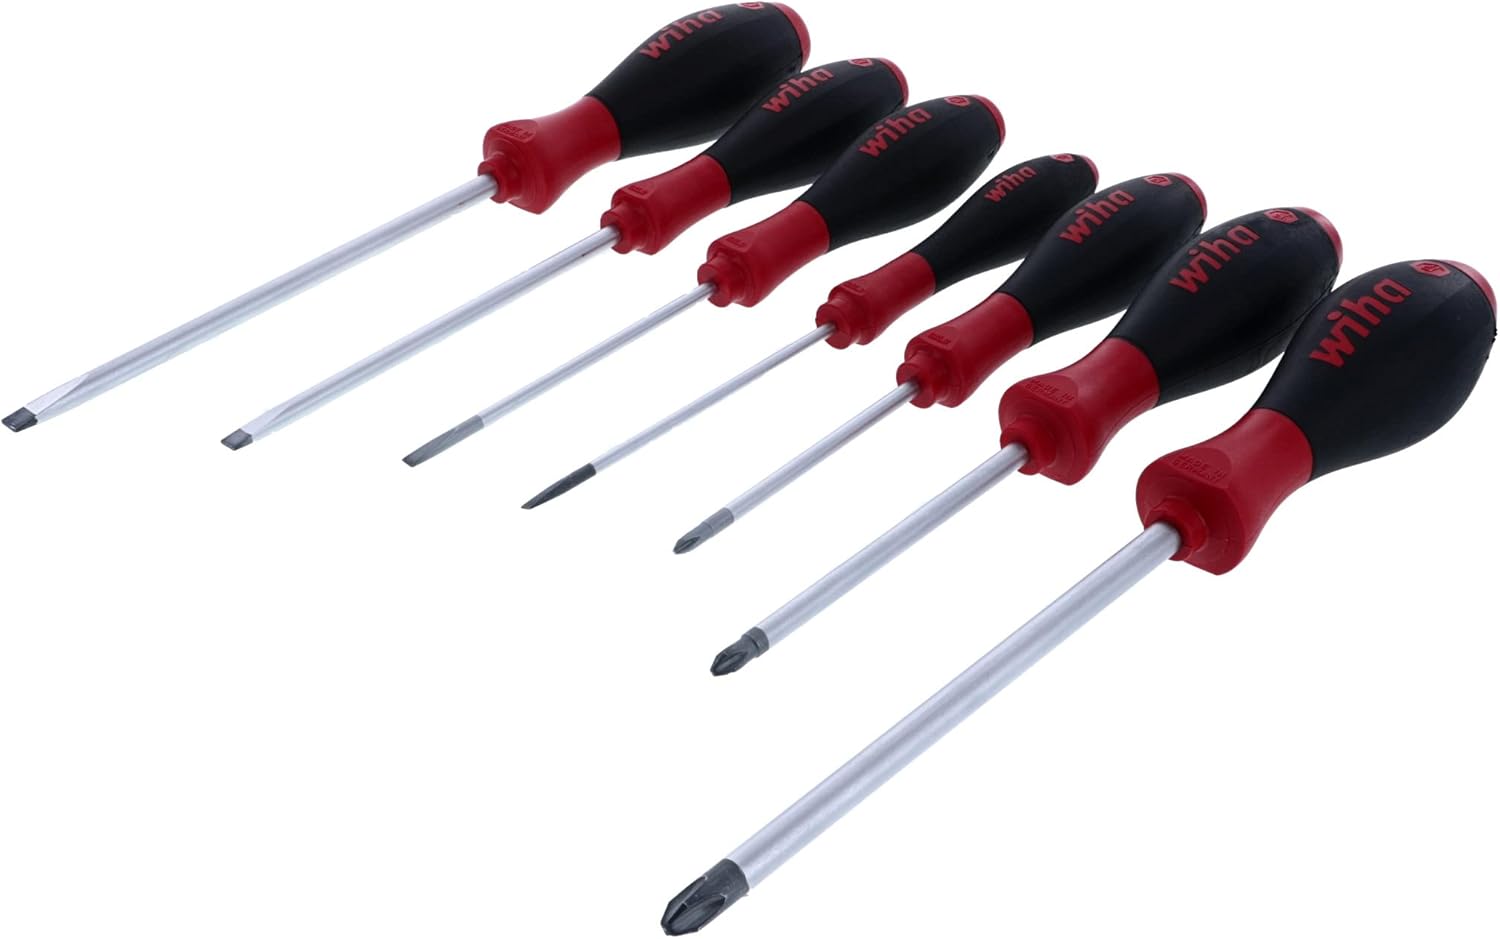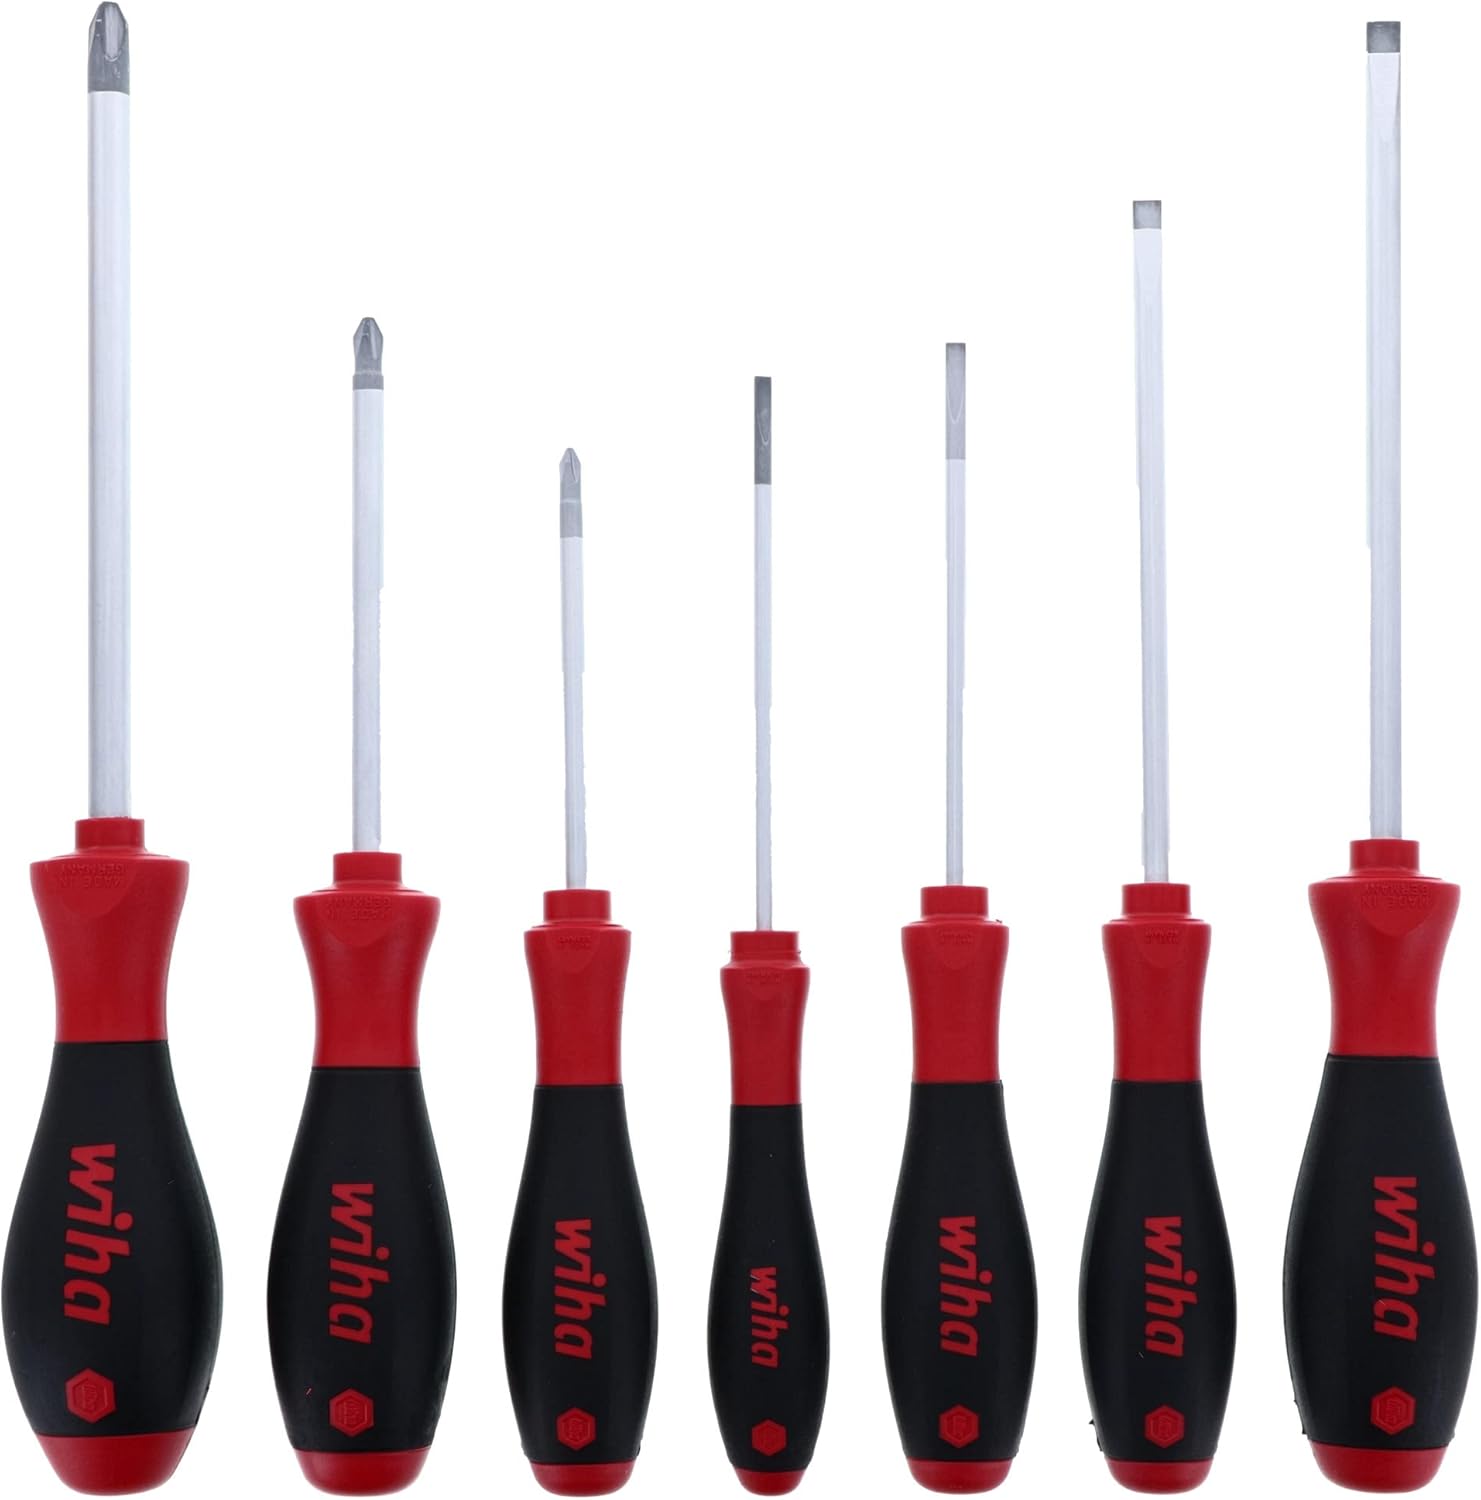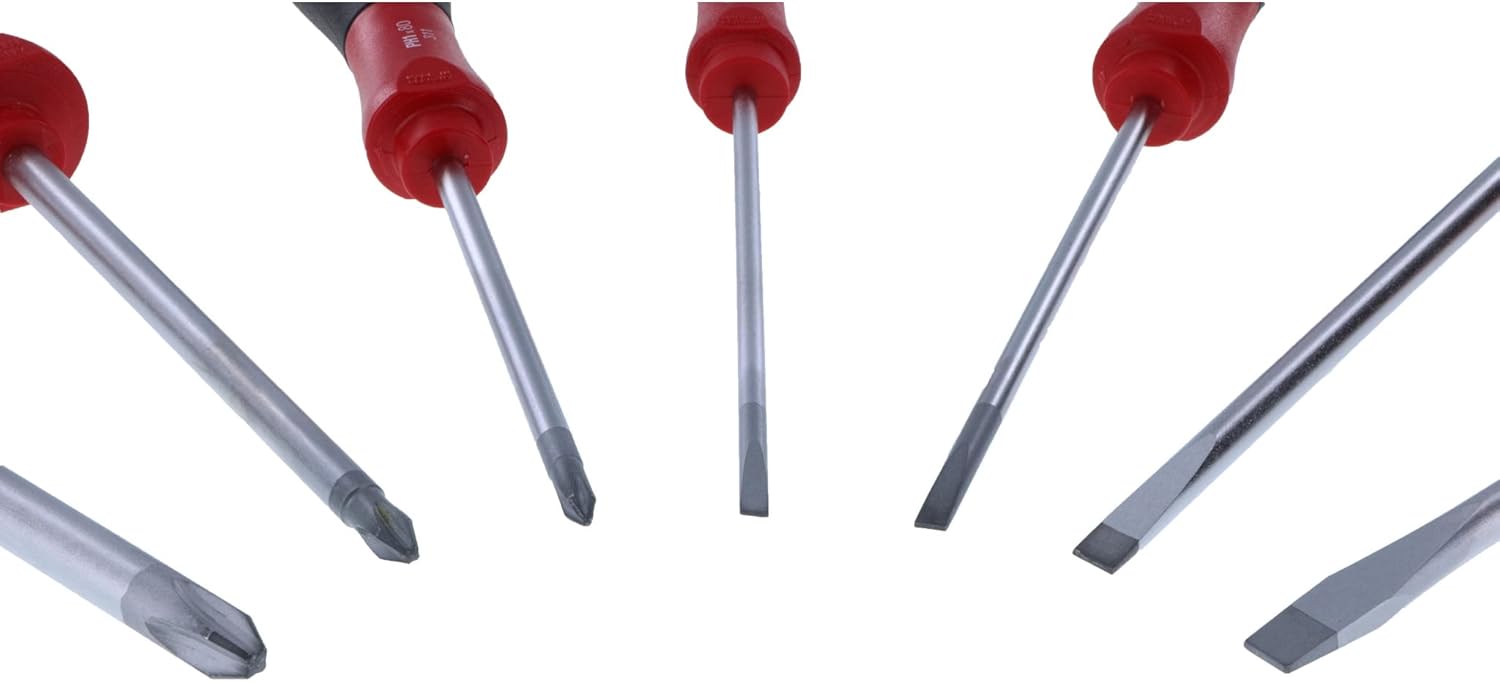
Wiha 30278 7 Piece SoftFinish Slotted and Phillips Screwdriver Set
Category: Sports & Outdoors
Wiha 30278 SoftFinish Slotted & Phillips Screwdriver Set, 7 Piece
Features: Product Type: Screwdriver | Package Dimensions: 4.5 L x 27.6 W x 34.2 H (centimeters) | Country of Origin: China | Package Weight: 0.71 kilograms